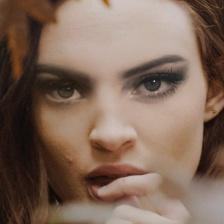
Label: faces